John Venimore Godwin

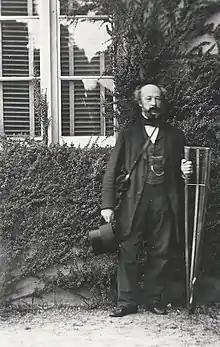
John Venimore Godwin was an early photographer

John Venimore Godwin was an early photographer and Mayor of Bradford in 1865-1866.